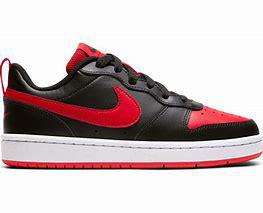
Brand: Nike
Model: Court Borough Mid 2